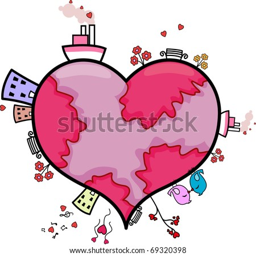
illustration of a heart - shaped world